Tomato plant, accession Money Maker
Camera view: tilt-top (135 deg); turntable rotation: 150 degrees
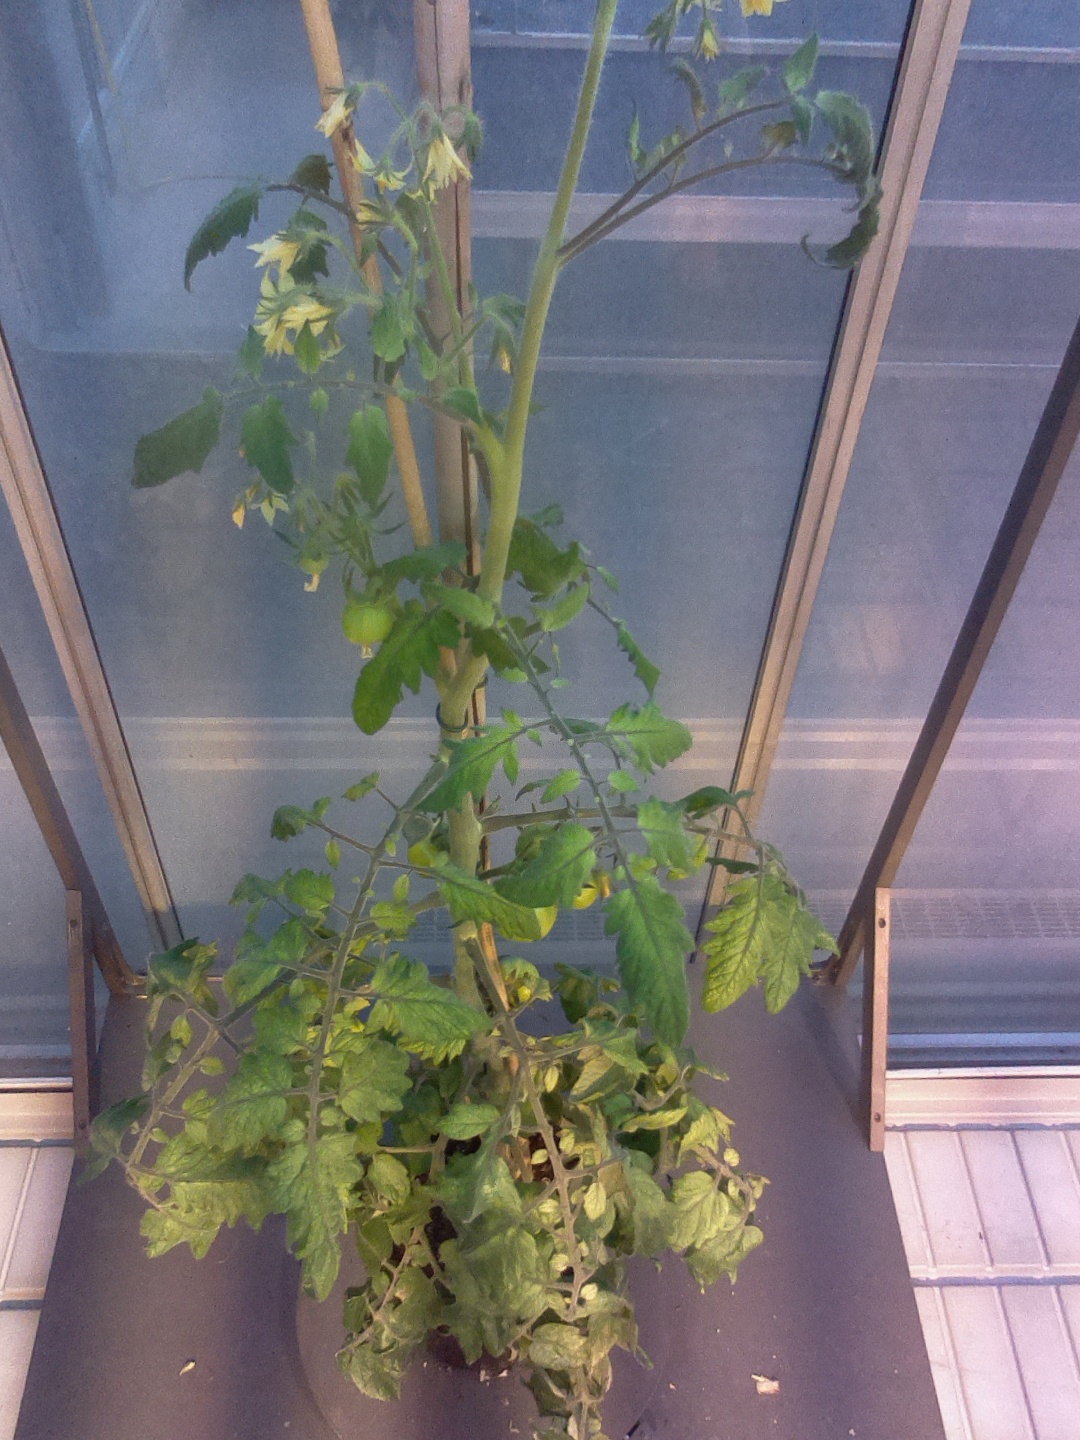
BBCH growth stage 73: 30%-40% of final fruit size